Edgar S. Harris Jr.

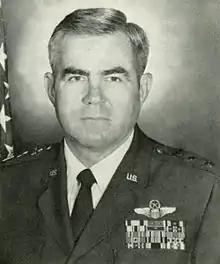

Edgar Starr Harris Jr. (May 14, 1925 – October 13, 2018) was an American Air Force lieutenant general whose last assignment was commander of Eighth Air Force, Strategic Air Command, with headquarters at Barksdale Air Force Base, Louisiana. During his over 30 years in the United States Air Force, Harris was also Chief of Staff and Vice Commander in Chief of the Strategic Air Command, where he spent most of his time during his service.